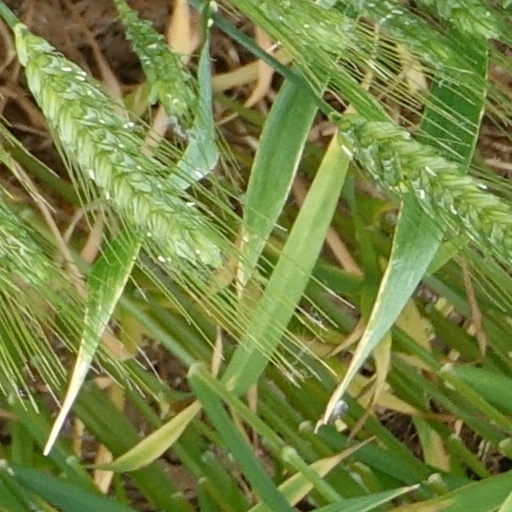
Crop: wheat